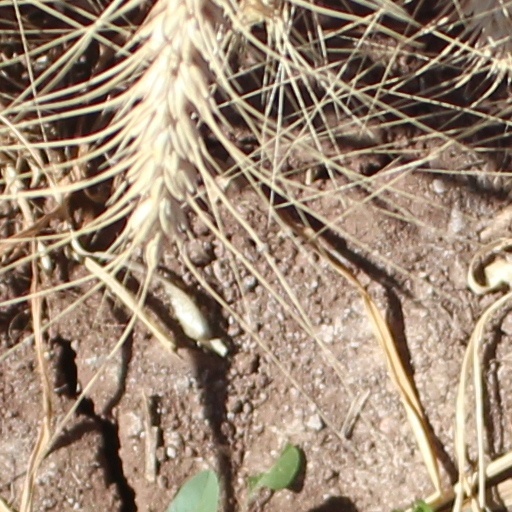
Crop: wheat